Sacking of Lawrence

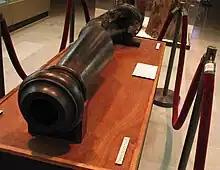
The "Old Sacramento" cannon captured by U.S. during the Mexican–American War in 1847 and taken to the Liberty Arsenal. The cannon was fired by proslavery forces during the Siege of Lawrence.

On May 21, 1856, Jones and Donalson neared the town. A large force was stationed on the high ground at Hogback Ridge, and a cannon was placed to cover and command the area. The house of Charles L. Robinson (later to become the first governor of Kansas) was taken over as Jones's headquarters. Every road to the town and on the opposite side of the river was guarded by Jones's men, to prevent the free-soilers from fleeing. A number of flags were flown by Jones's men, such as the state banners of Alabama and South Carolina, a flag with black and white stripes, and flags bearing pro-slavery, inflammatory inscriptions, such as "Southern Rights" and "Supremacy of the White Race").